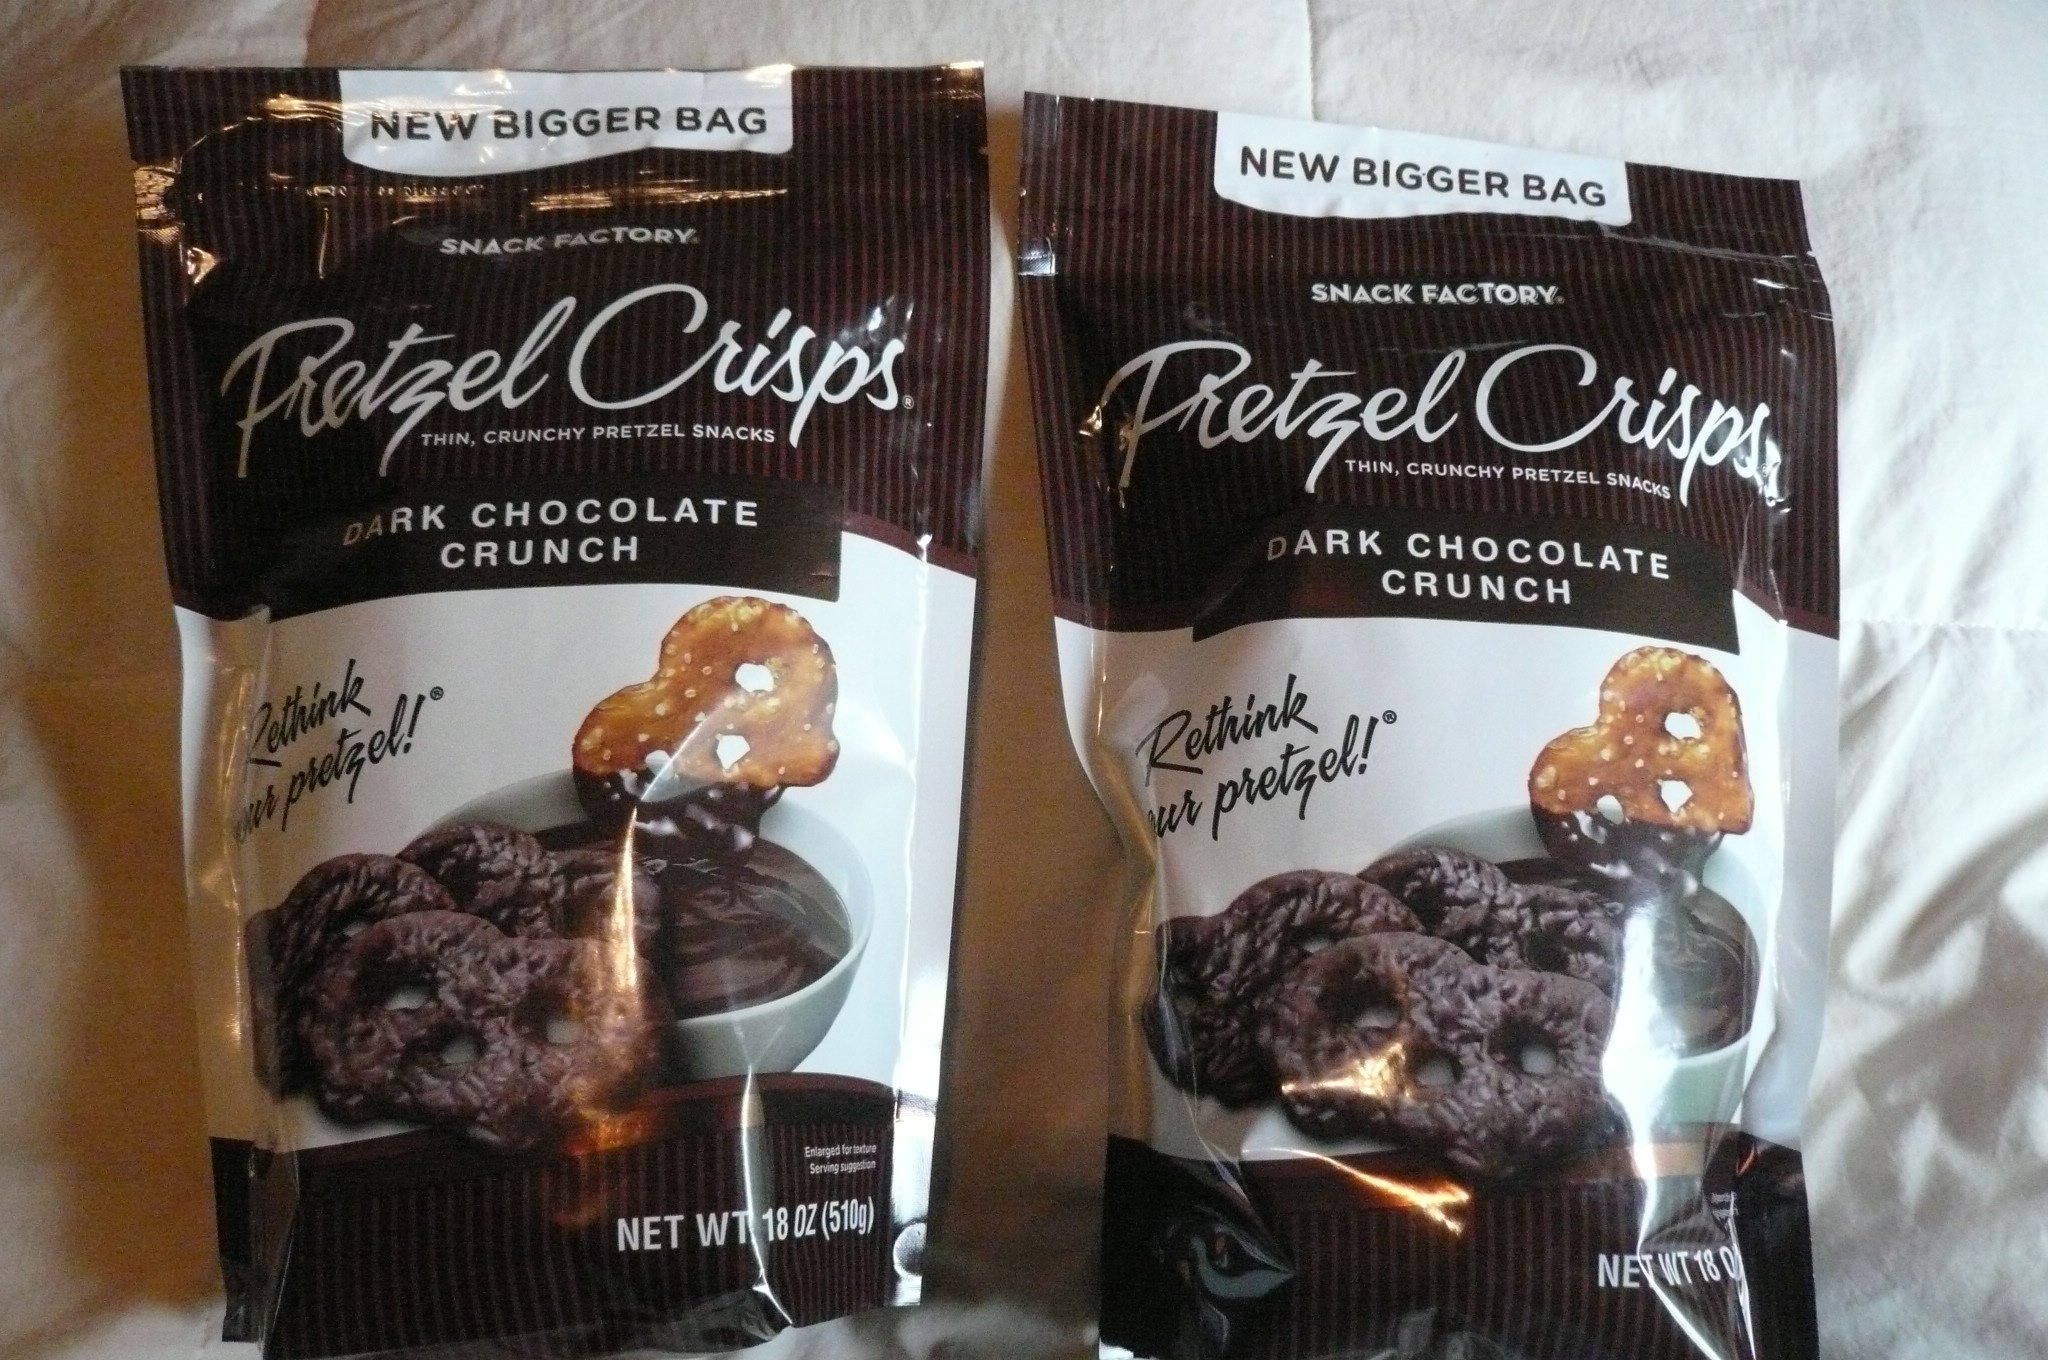
Item Name: Snack Factory Pretzel Crisps Dark Chocolate Crunch Bigger Bag 18oz Bag (Pack of 2)
Value: 36.0
Unit: Ounce

Price: 24.645